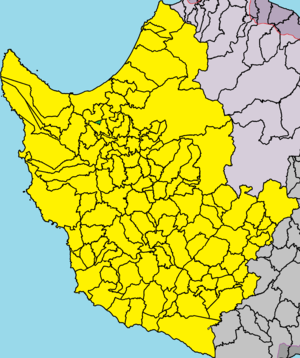
Karamoúllides est un village de Chypre de plus de 33 habitants.